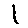
Label: 1